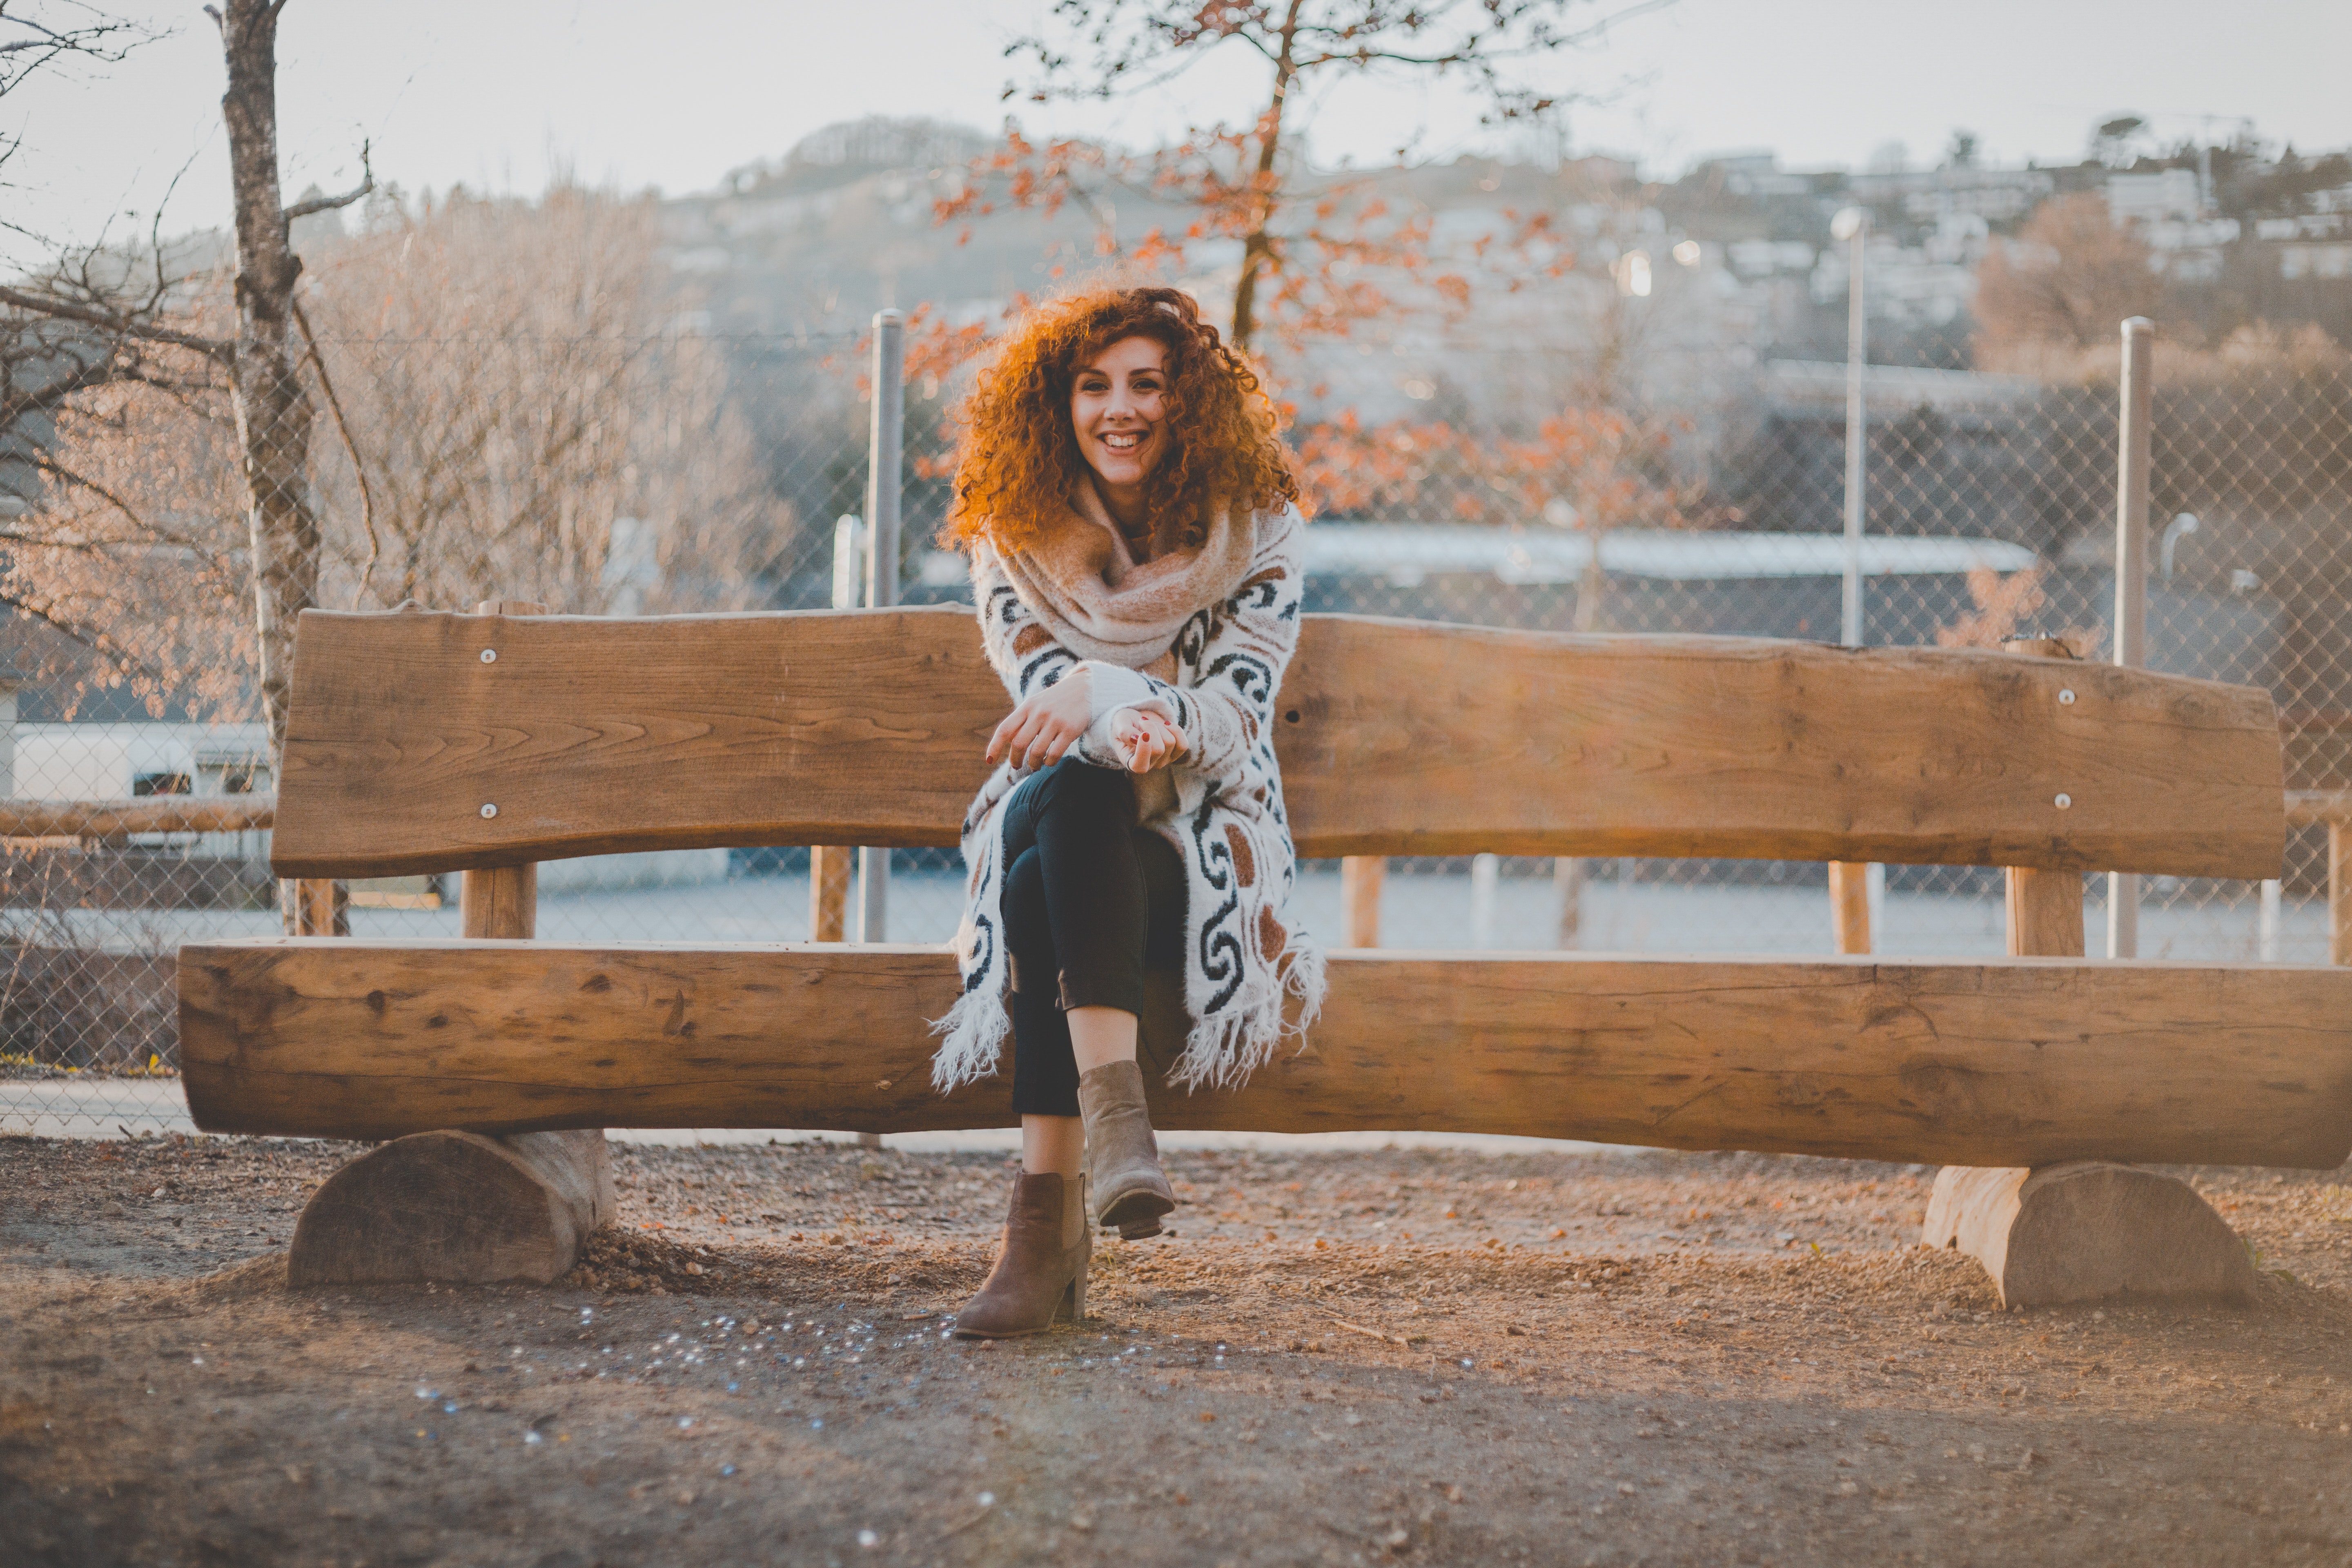
photograph, beauty, tree, fashion, leg, dress, photography, wood, sitting, smile, winter, long hair, shoe, plant, happy, fawn, photo shoot, furniture, vintage clothing